Darren Kelly

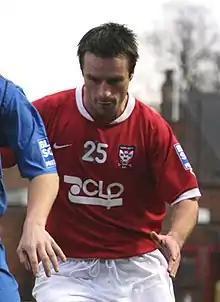
Kelly playing for York City in 2007

Darren Kelly (born 30 June 1979) is a Northern Irish professional football manager and former player who played as a centre-back. He is the general manager of National League club York City.